Air France Flight 4590

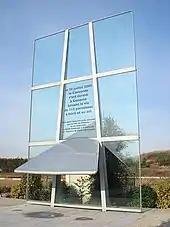
Gonesse memorial

A monument in honour of the crash victims was established at Gonesse. The Gonesse monument consists of a piece of transparent glass with a piece of an aircraft wing jutting through. Another monument, a memorial surrounded with topiary planted in the shape of a Concorde, was established in 2006 at Mitry-Mory, just south of Charles de Gaulle Airport.